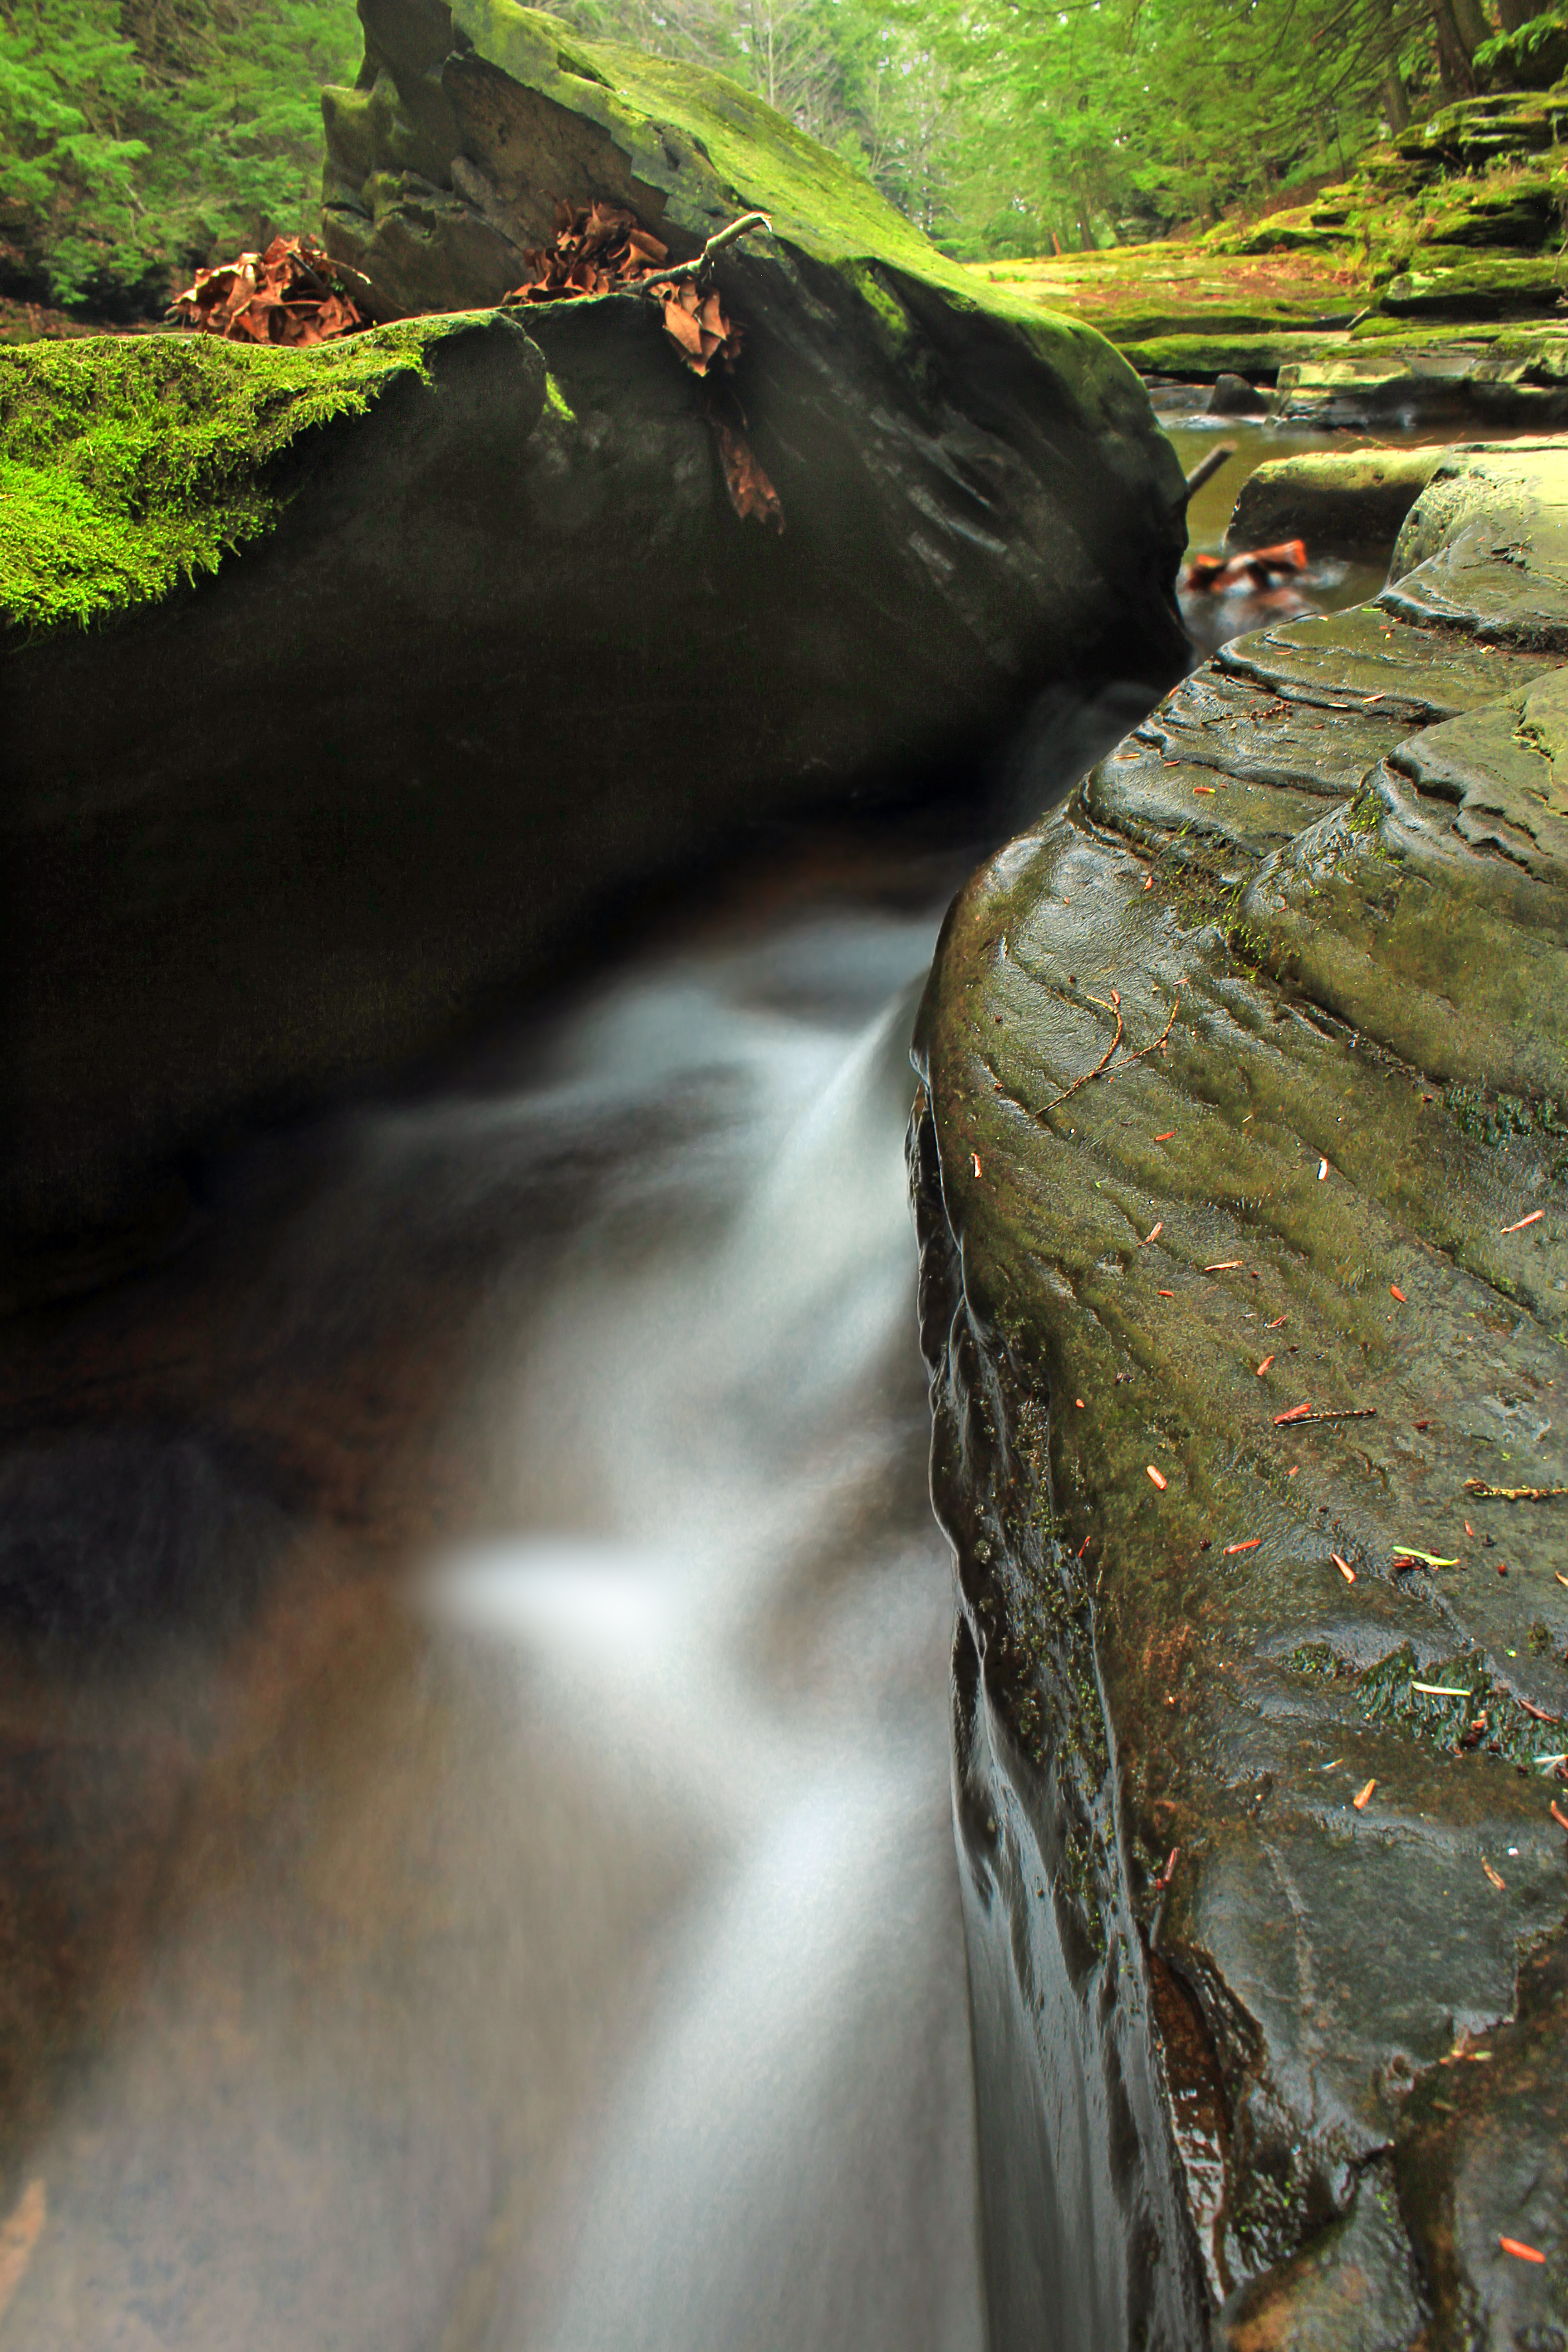
tree, water, nature, forest, rock, waterfall, creek, wilderness, hiking, leaf, river, moss, stream, reflection, autumn, body of water, trees, rocks, creativecommons, ravine, cascades, pennsylvania, endlessmountains, wyomingcounty, clintontownship, countrysideconservancy, littlerockyglen, chute, water feature, southbranchtunkhannockcreek, littlerockyglenpreserve